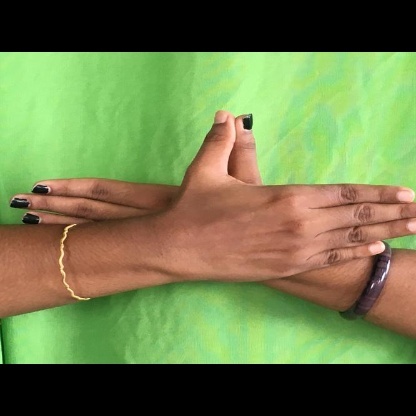
Mudra: Garuda